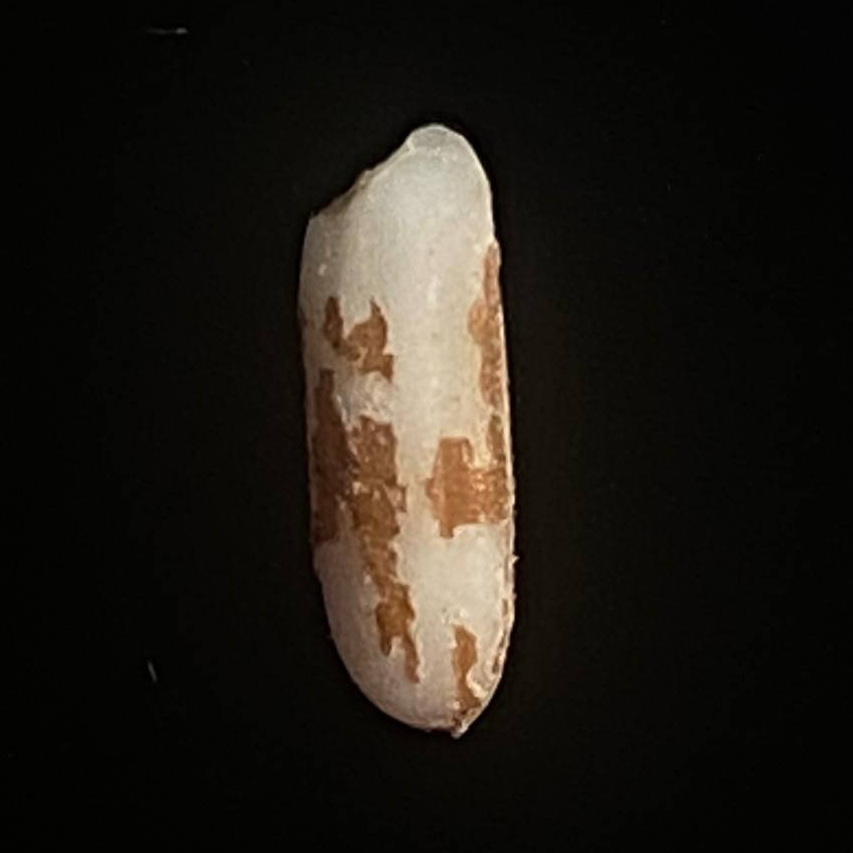
Rice variety: Lal_Binni